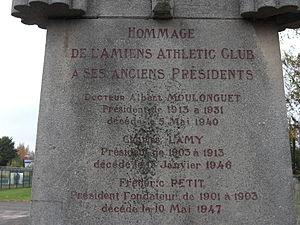
Plaque commémorrant les premiers présidents de l'Amiens Athlétic Club
L’Amiens Sporting Club, abrégé en Amiens SC, est un club de football français fondé en 1901 et situé à Amiens.